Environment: real
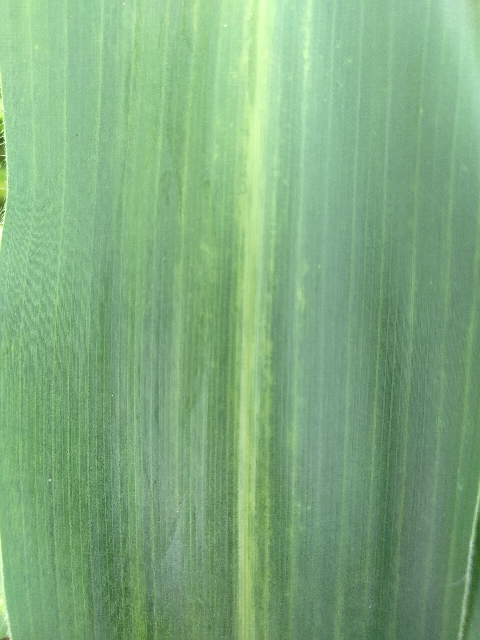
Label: lethal_necrosis